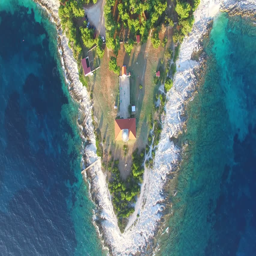
flying over a lighthouse with a red tiled roof standing on a white rocky shore